Financial statement

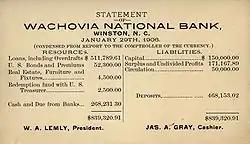
Historical financial statements

Financial statements (or financial reports) are formal records of the financial activities and position of a business, person, or other entity.